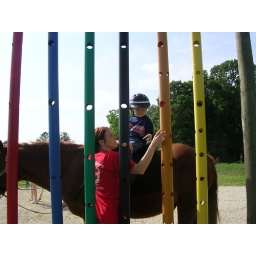
Gage puts the orange ball in the orange pole